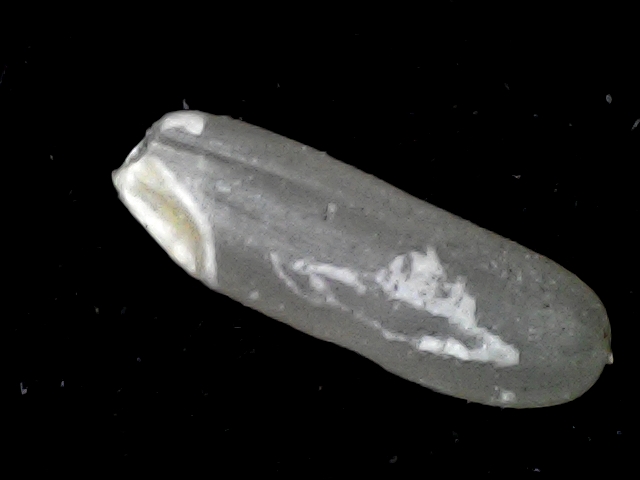
Rice variety: BD87